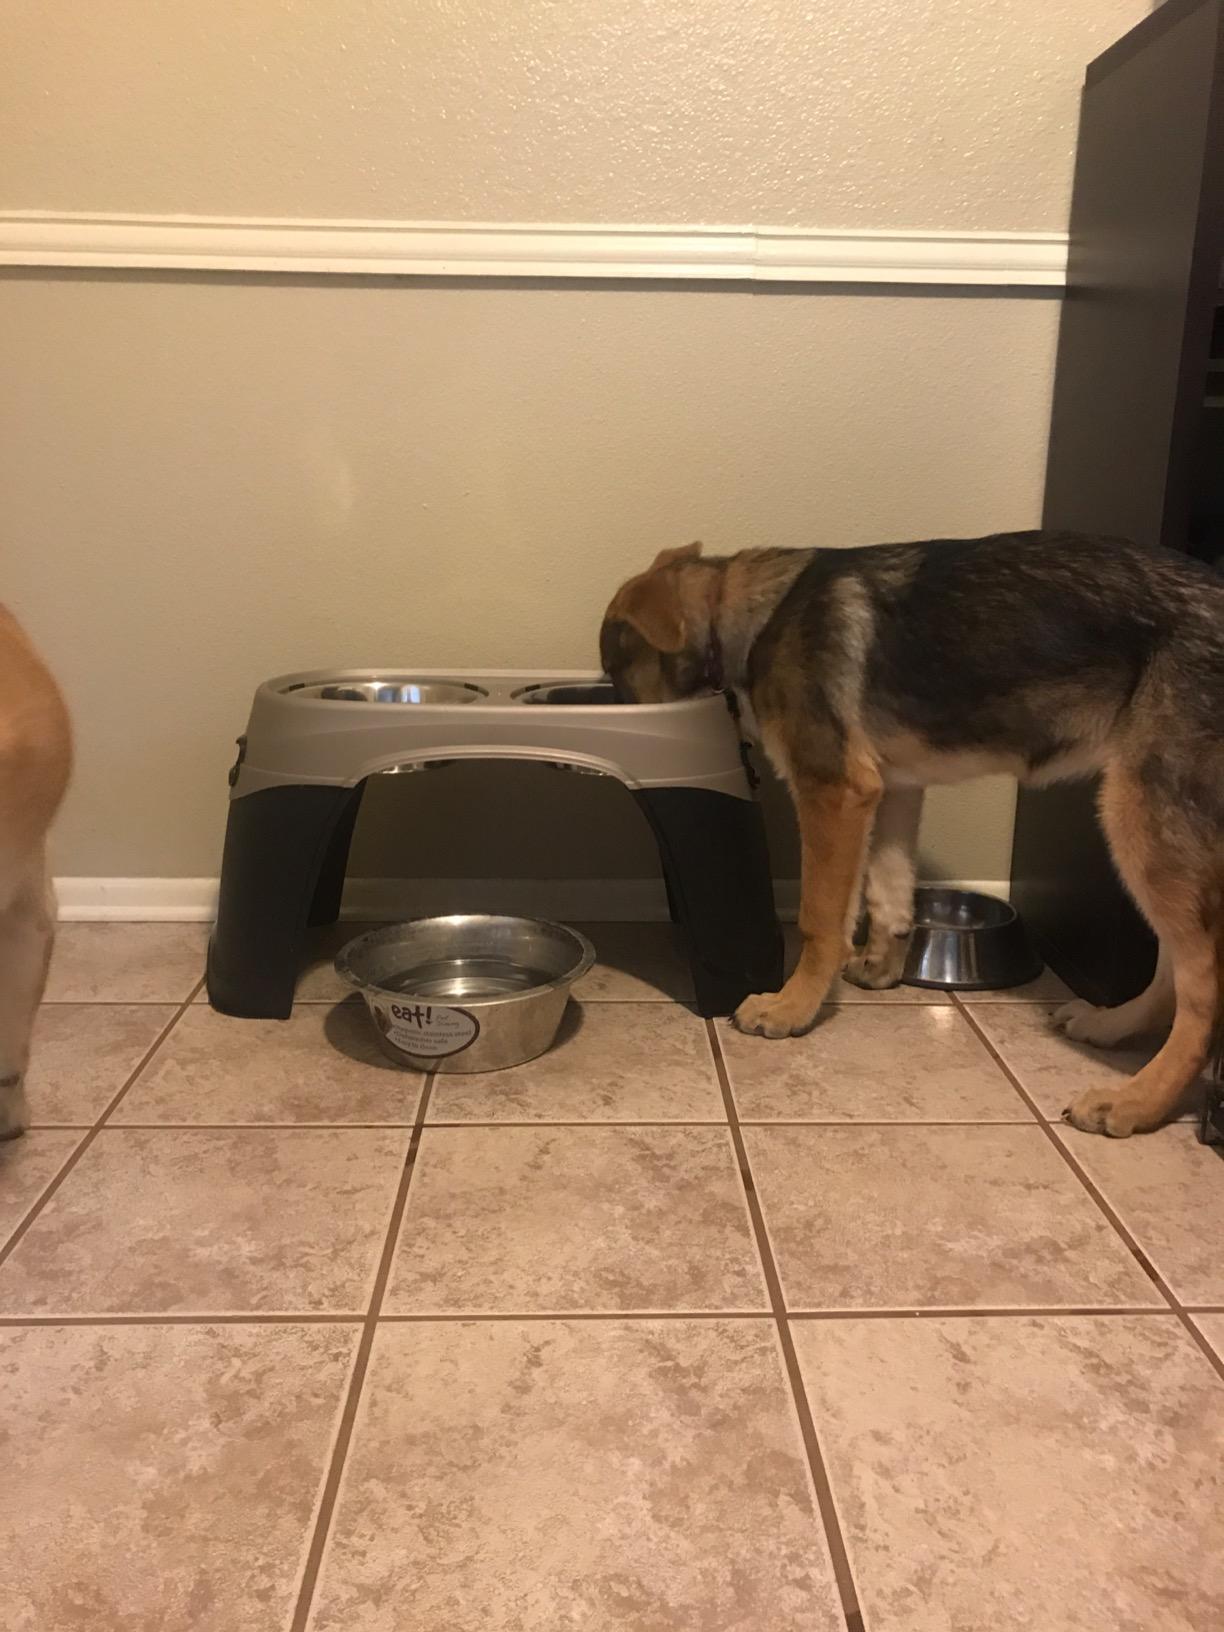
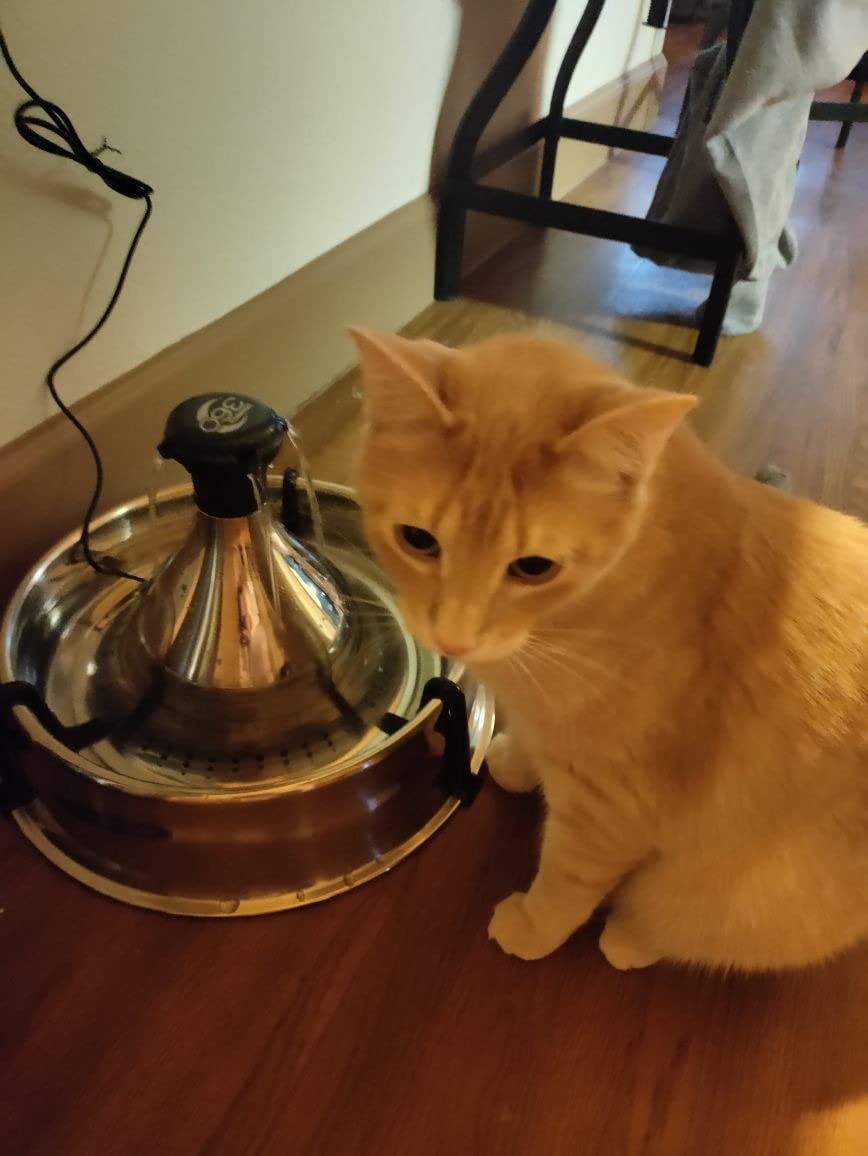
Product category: items_bowl
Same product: no